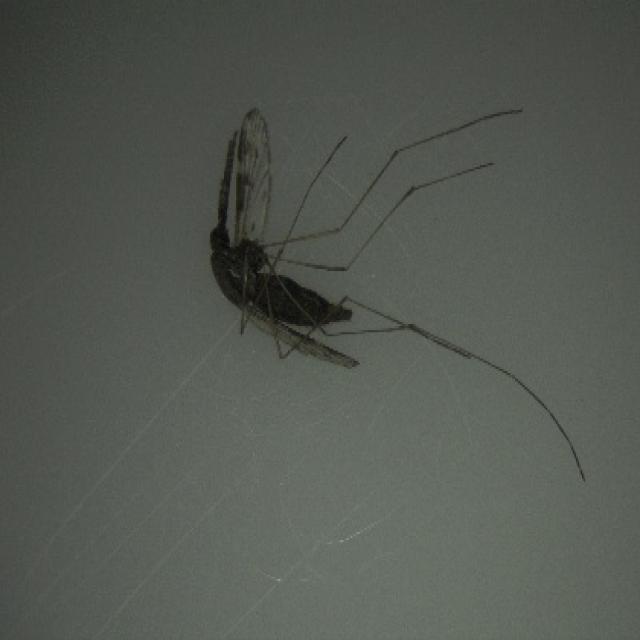
Species: anopheles_sinensis